Pontevedra

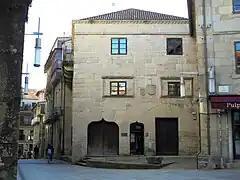
Gothic Bells House

The AVE high-speed train (in Spanish "Tren de alta velocidad", or TAV) reaches Pontevedra and the city is a stop on the "Atlantic Line", running from the northern Galician city of A Coruña to Lisbon (Portugal). Likewise, Pontevedra will benefit from the high-speed train connecting Galicia and central Spain. That Galician connection will be fully operational in 2022.